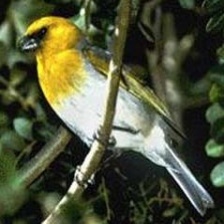
Species: PALILA
Scientific name: LOXIOIDES BAILLEUI